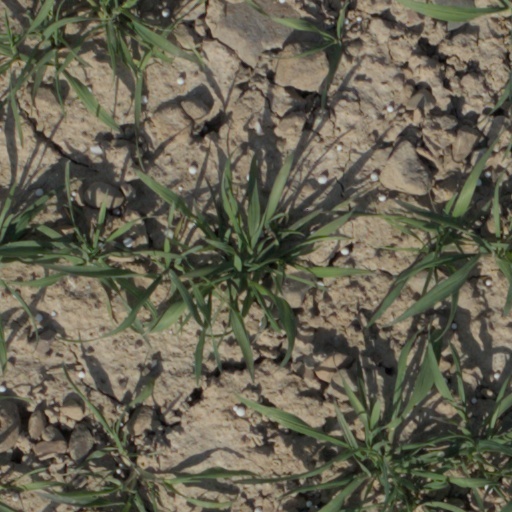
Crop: wheat